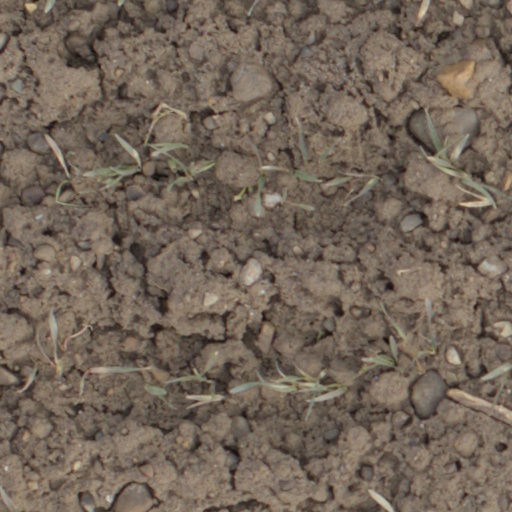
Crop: wheat